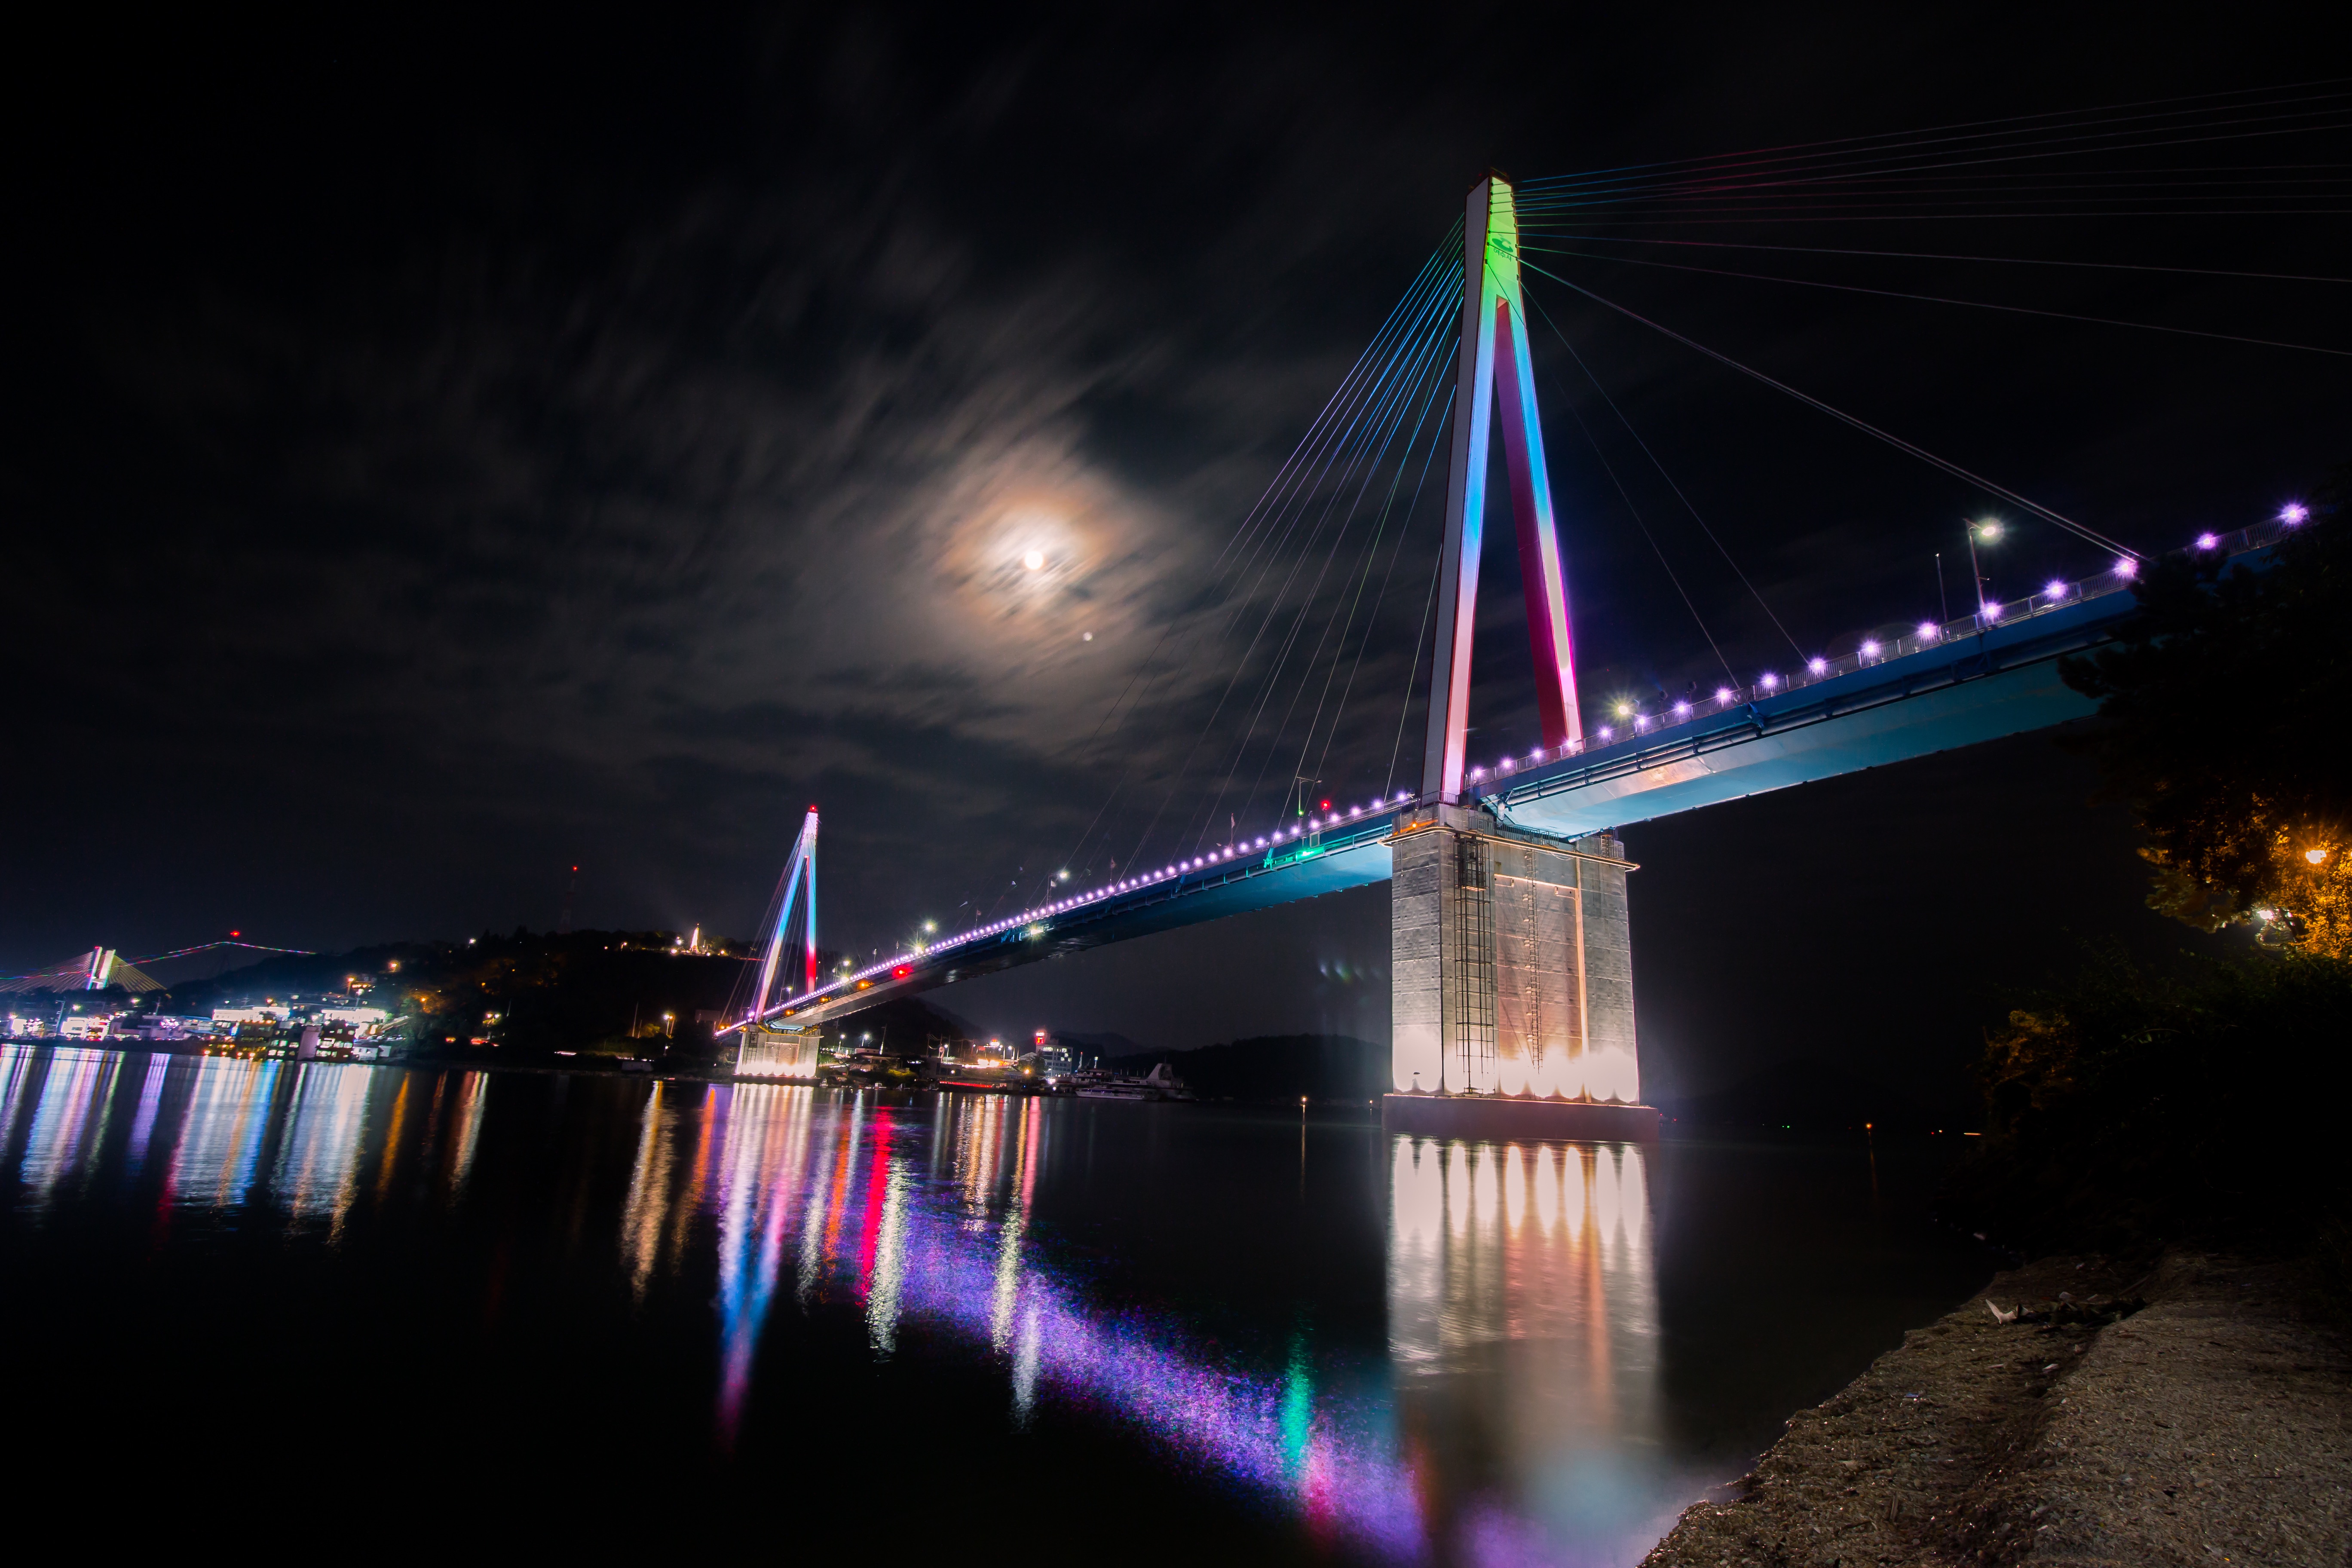
light, bridge, night, cityscape, suspension bridge, dusk, evening, line, reflection, darkness, cable bridge, cable stayed bridge, nonbuilding structure